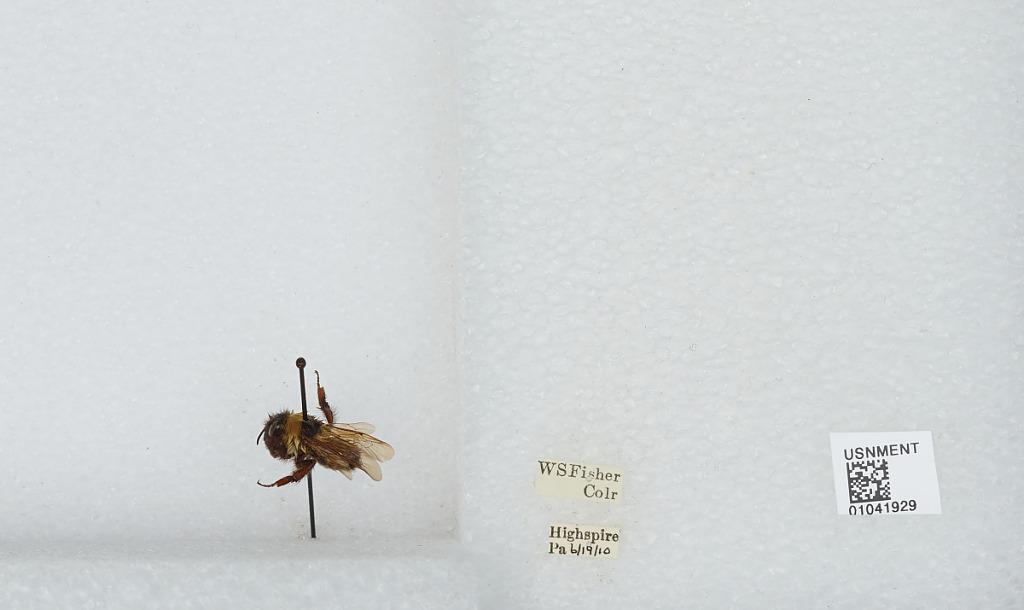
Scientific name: Bombus sp.
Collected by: W. Fisher
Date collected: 1910-6-19
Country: United States
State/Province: Pennsylvania
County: Dauphin
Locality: Highspire
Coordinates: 40.2075, -76.7847